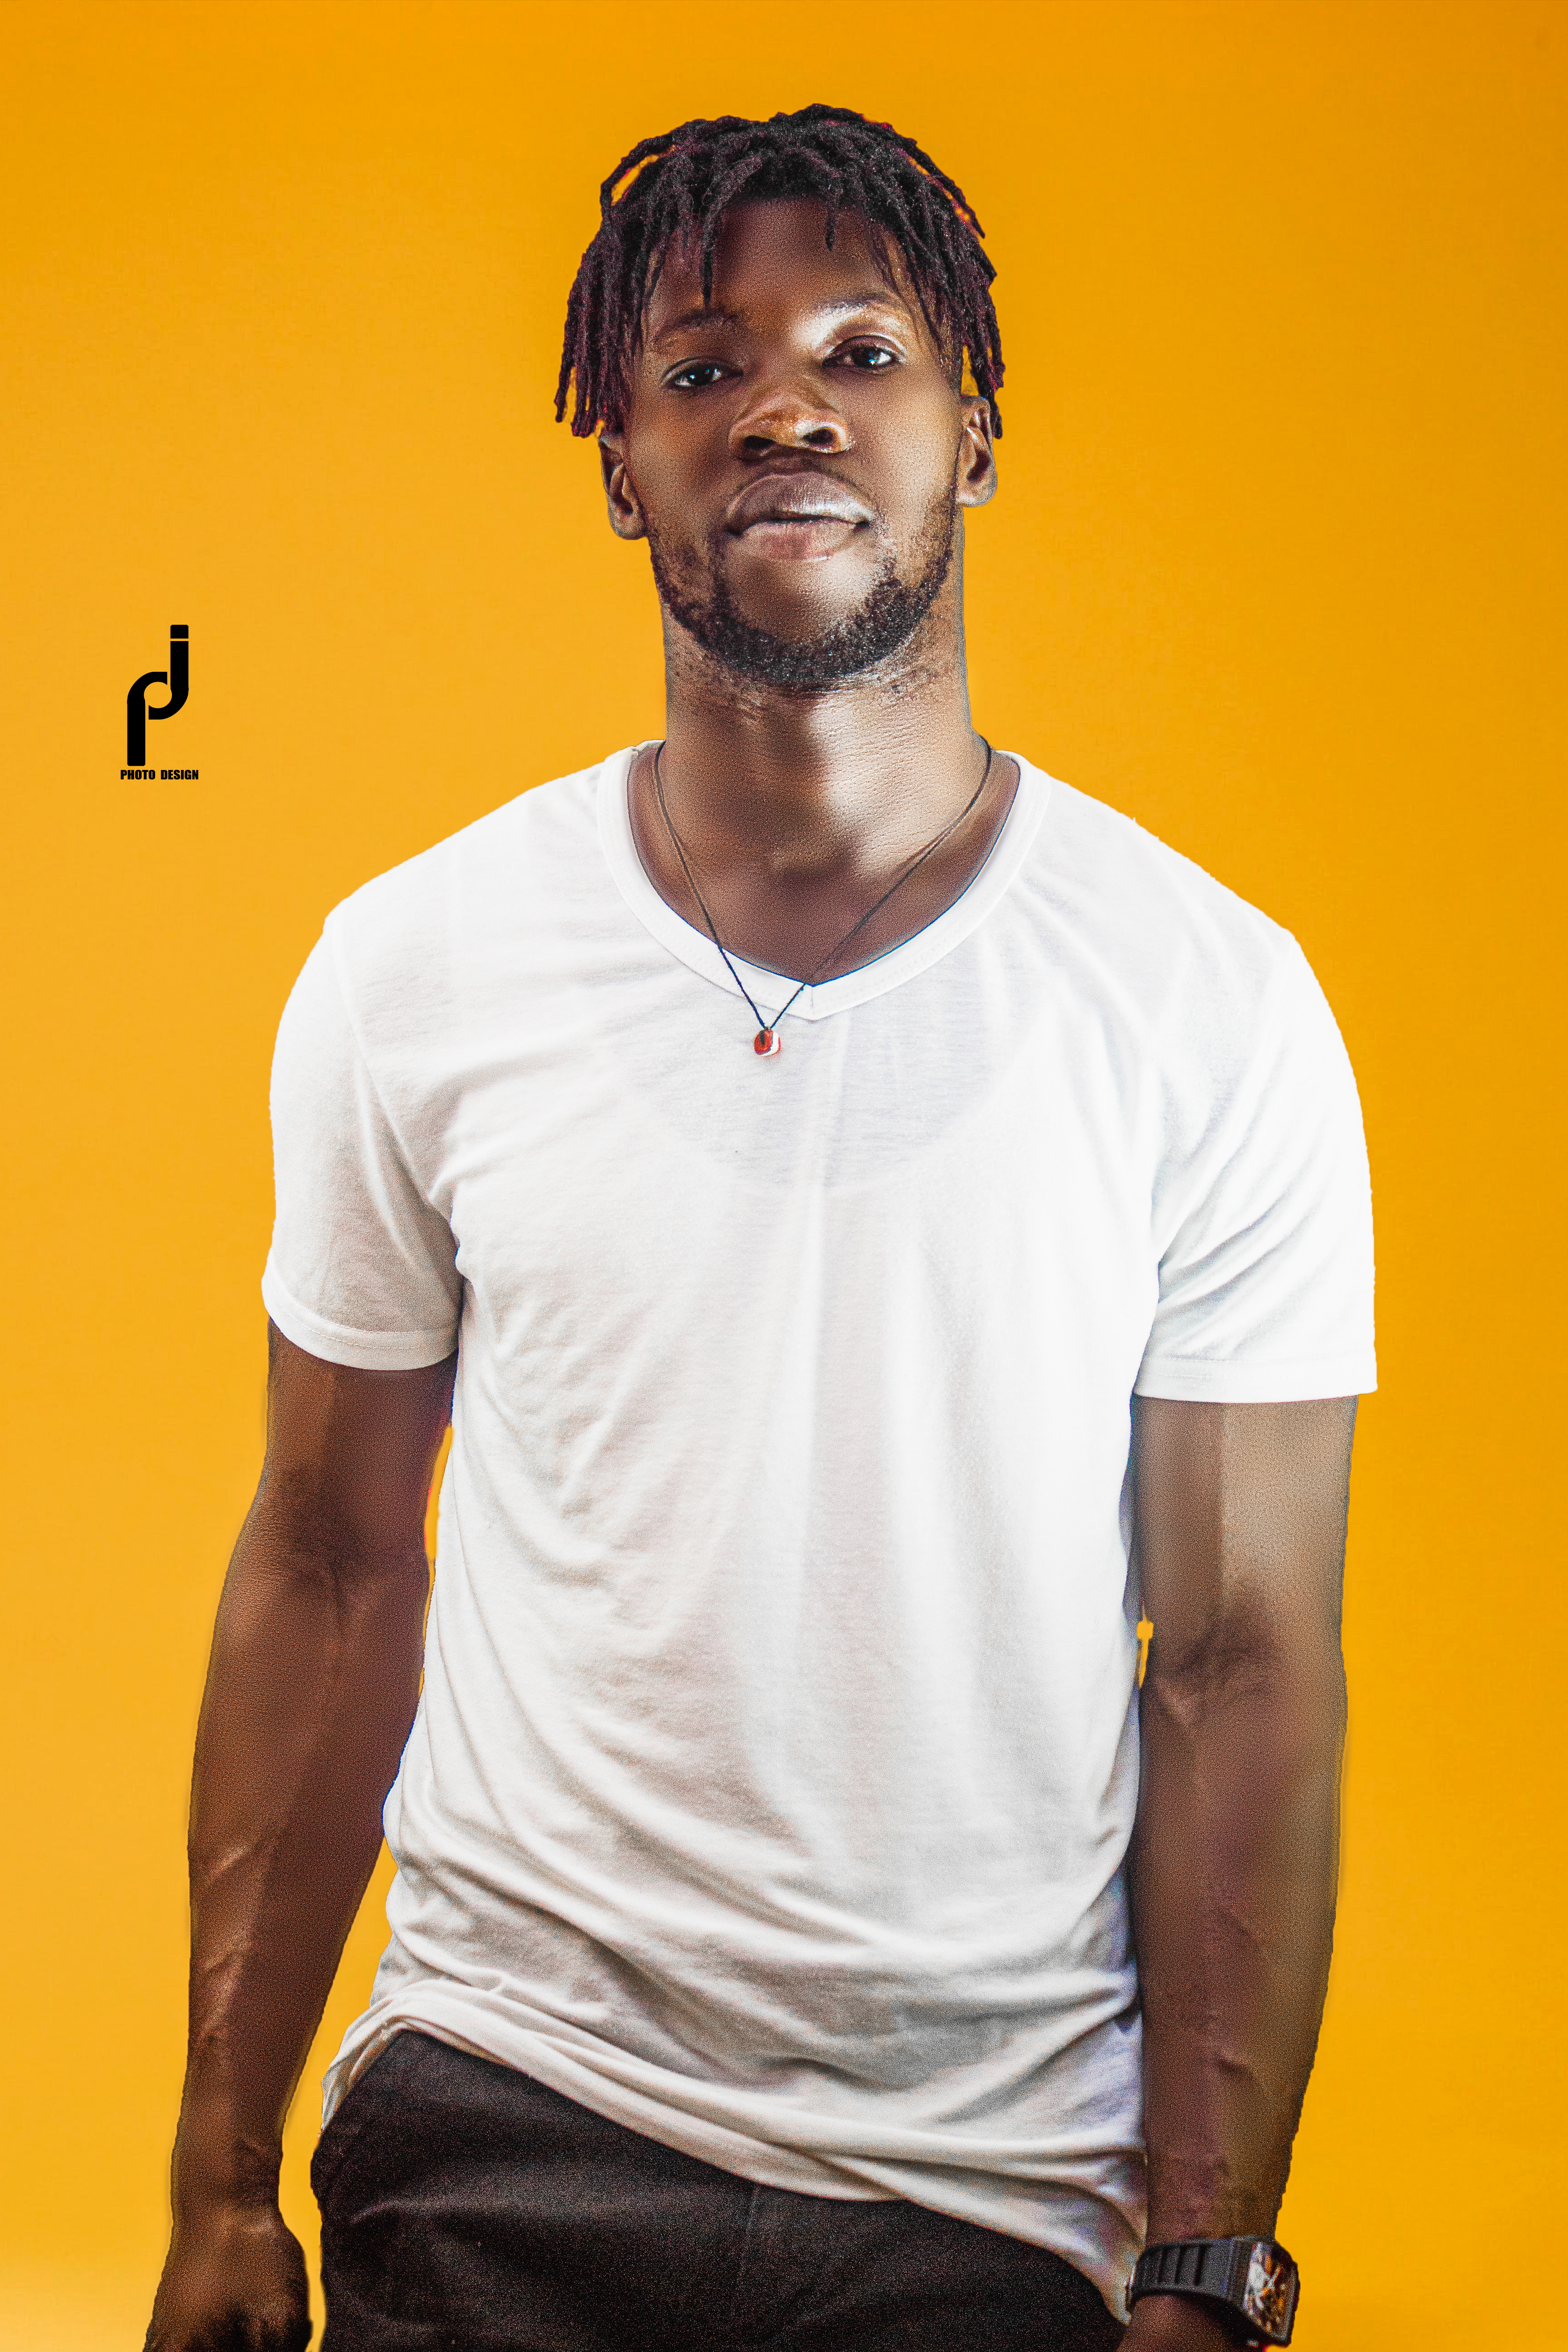
photographie